List of Art Deco theaters in Metro Manila

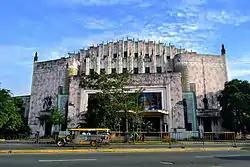
Manila Metropolitan Theater

The Manila Metropolitan Theater is located on Padre Burgos Avenue, Ermita district adjacent to the Mehan Garden. The theater was built in 1931 with an Art Deco design by architects Juan M. Arellano and Otillio Arellano and could accommodate as many as 1,670 people. The theater is endowed with bronze sculptures depicting female performers designed by Francesco Riccardo Monti, a stained glass mural mounted above the main audience entrance, and relief woodcarvings of Philippine plants found in the interior lobby made by Isabelo Tampingco. The theater was restored in 1978, but was again closed in 1996 due to lack support from the public and local officials. Its east wing was used as an office space for government services.